Old Cathedral of Cuenca

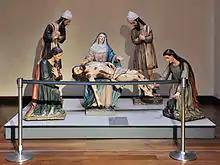
"Pietá" in the church

Along with the Major Church, construction began on a chapel attached to the west of the main building. In the 16th century, there is one of the oldest data on the history of an altar dedicated to Saint Peter that decorates this space. In the 17th century, Juan de Neira acquired a tomb, which would correspond to the crypt that is located under this chapel.